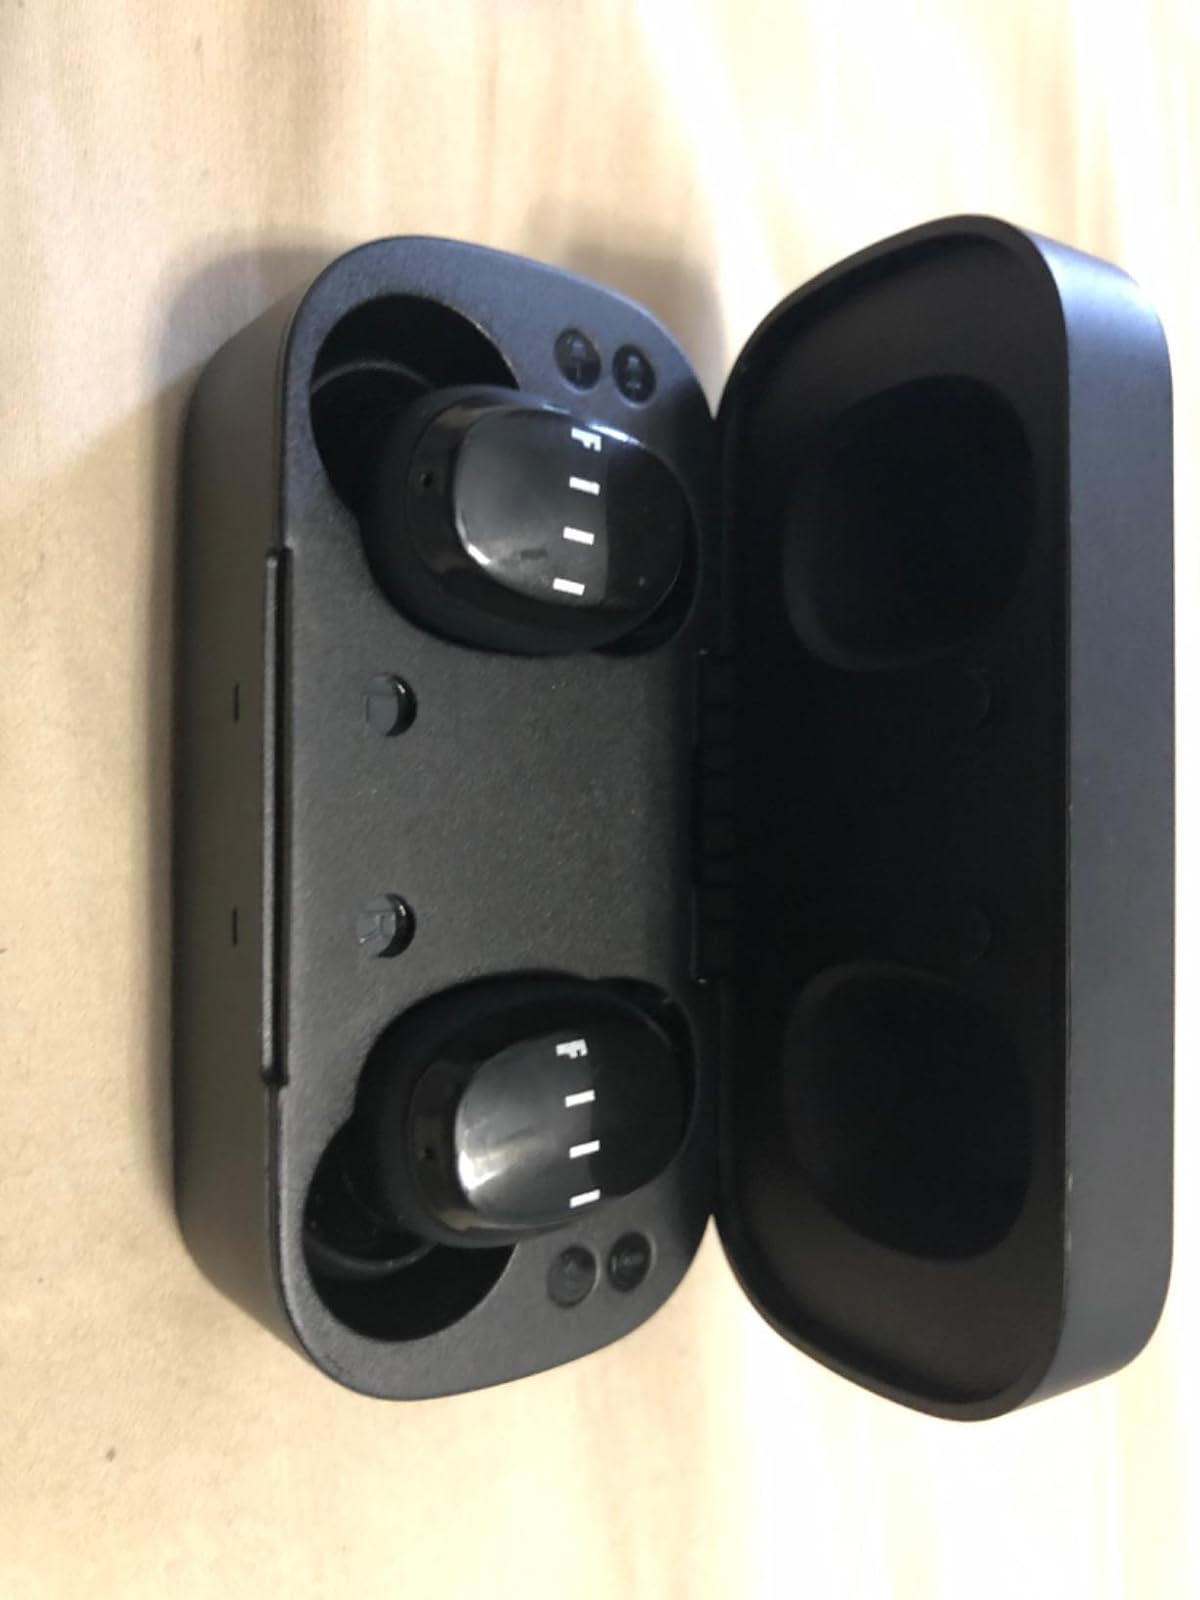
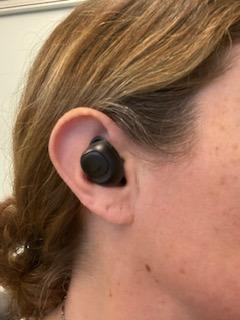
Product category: earbuds
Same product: no